Blombos Cave

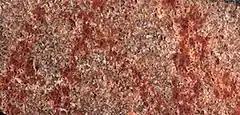
Claimed "Oldest known drawing by human hands", discovered in Blombos Cave in South Africa. Estimated to be 73,000 years old.

The manufacture sequence of Still Bay points has been divided into four main production phases. While hard hammer and direct percussion was used in the initial reduction phase (phase 1), followed by soft hammer and marginal percussion (phase 2), pressure flaking was only used during the final retouch phase (3), and a few points were also reworked by hard hammer percussion (phase 4). The Still Bay points from Blombos Cave represent some of the earliest evidence for pressure flaking, a technique more common in considerably more recent lithic techno-complexes. Experimental replication by Mourre et al. 2010 and microscopic study of Still Bay points from Blombos Cave indicate that some silcrete blanks were deliberately heat-treated, before pressure flaking was employed in the final reduction sequence, and thus improving the silcrete's flaking quality.